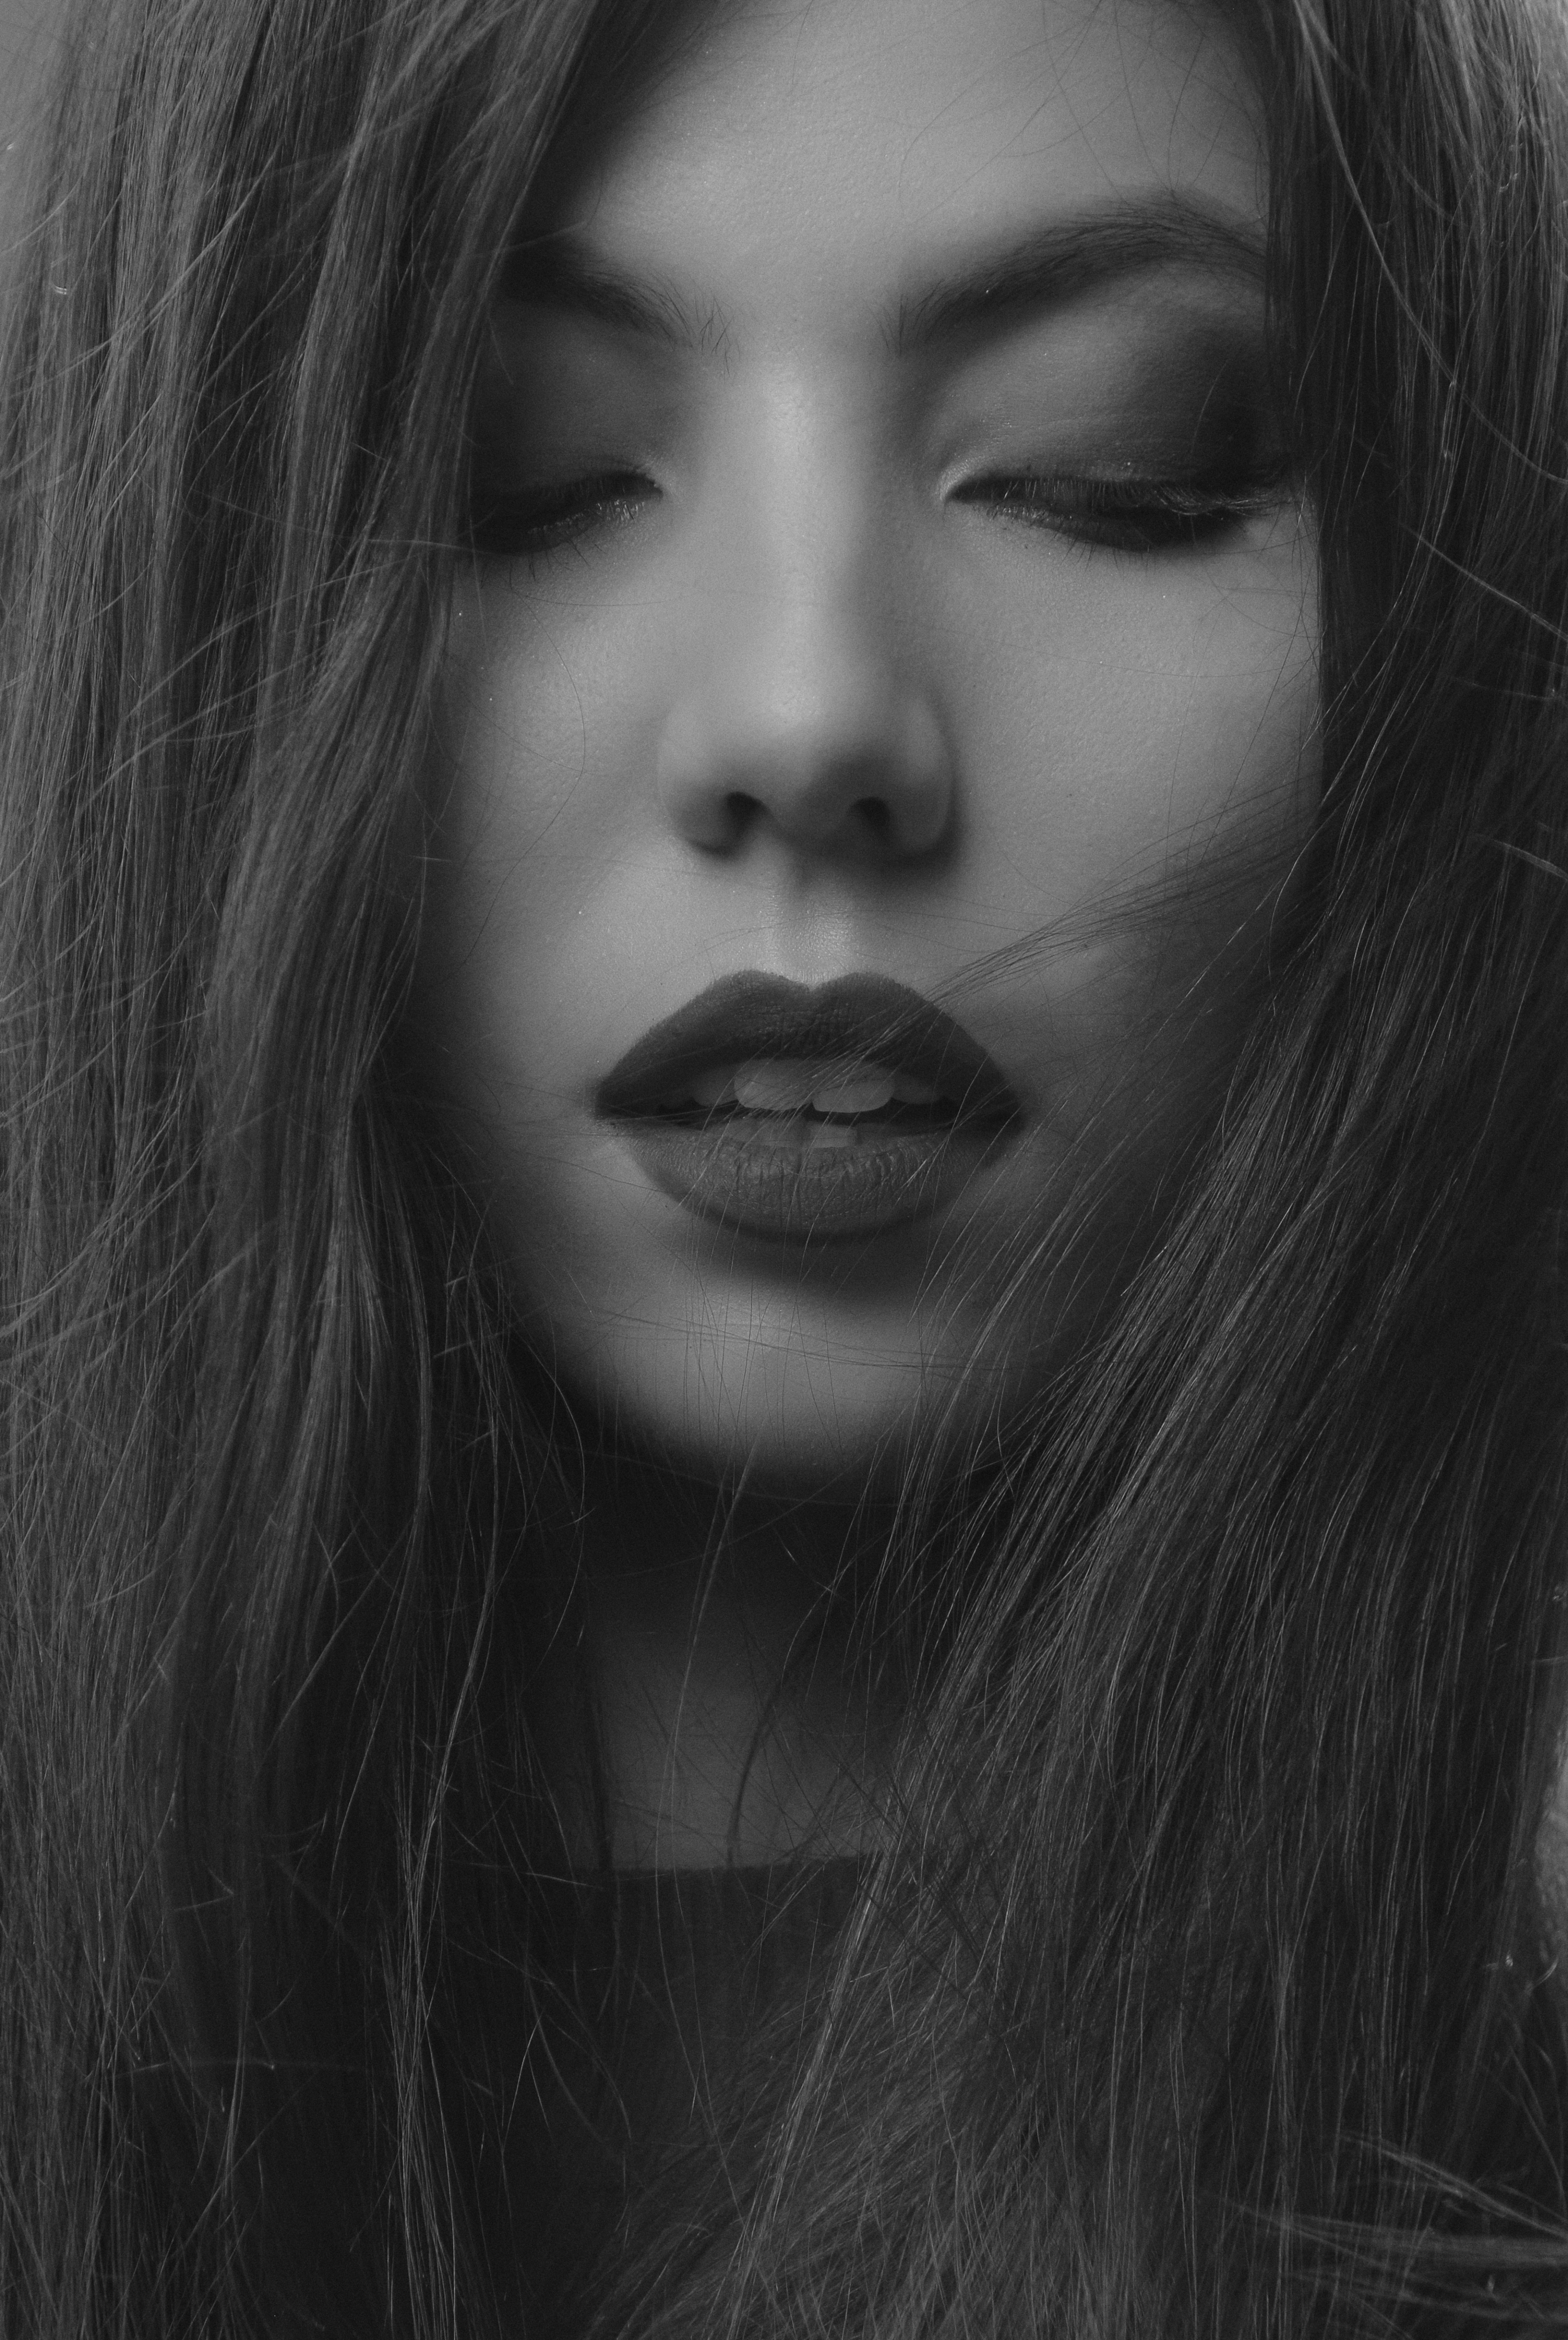
woman, face, hair, lip, photograph, eyebrow, nose, beauty, chin, hairstyle, portrait, head, cheek, black and white, mouth, long hair, eye, model, jaw, monochrome, portrait photography, close up, organ, photography, photo shoot, forehead, monochrome photography, eyelash, iris, black hair, smile, style